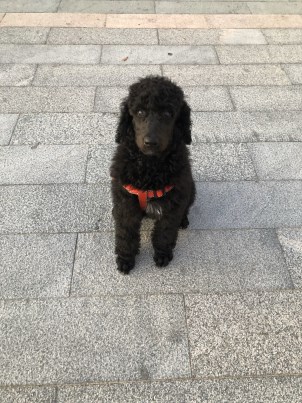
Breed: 2925-n000114-toy_poodle